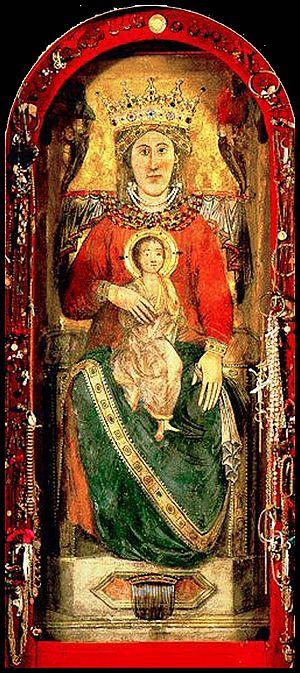
Le sanctuaire Santa Maria dell'Impruneta est un édifice religieux situé à Impruneta en Toscane.
Ignazio Hugford ou Ignatius Heckford, est un peintre italien néoclassique qui fut actif en Toscane, principalement à Florence.